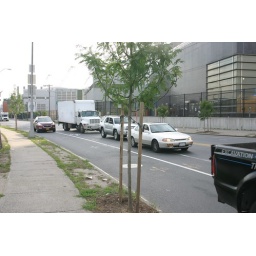
truck and car in bike lane